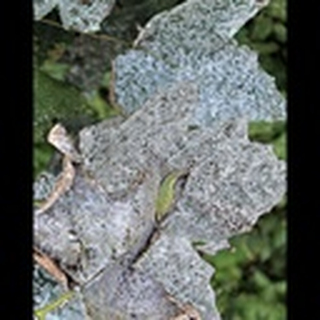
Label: cotton_powdery_mildew